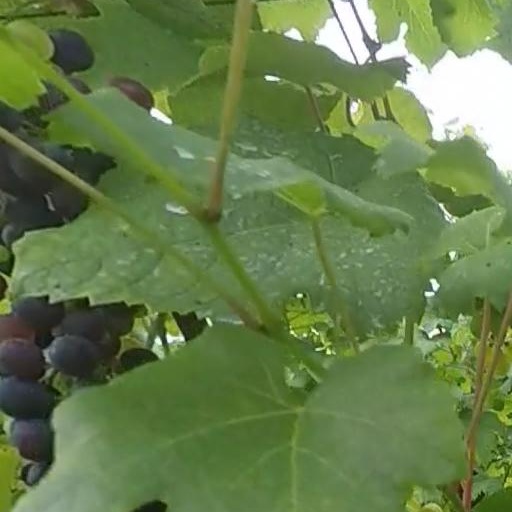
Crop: grape